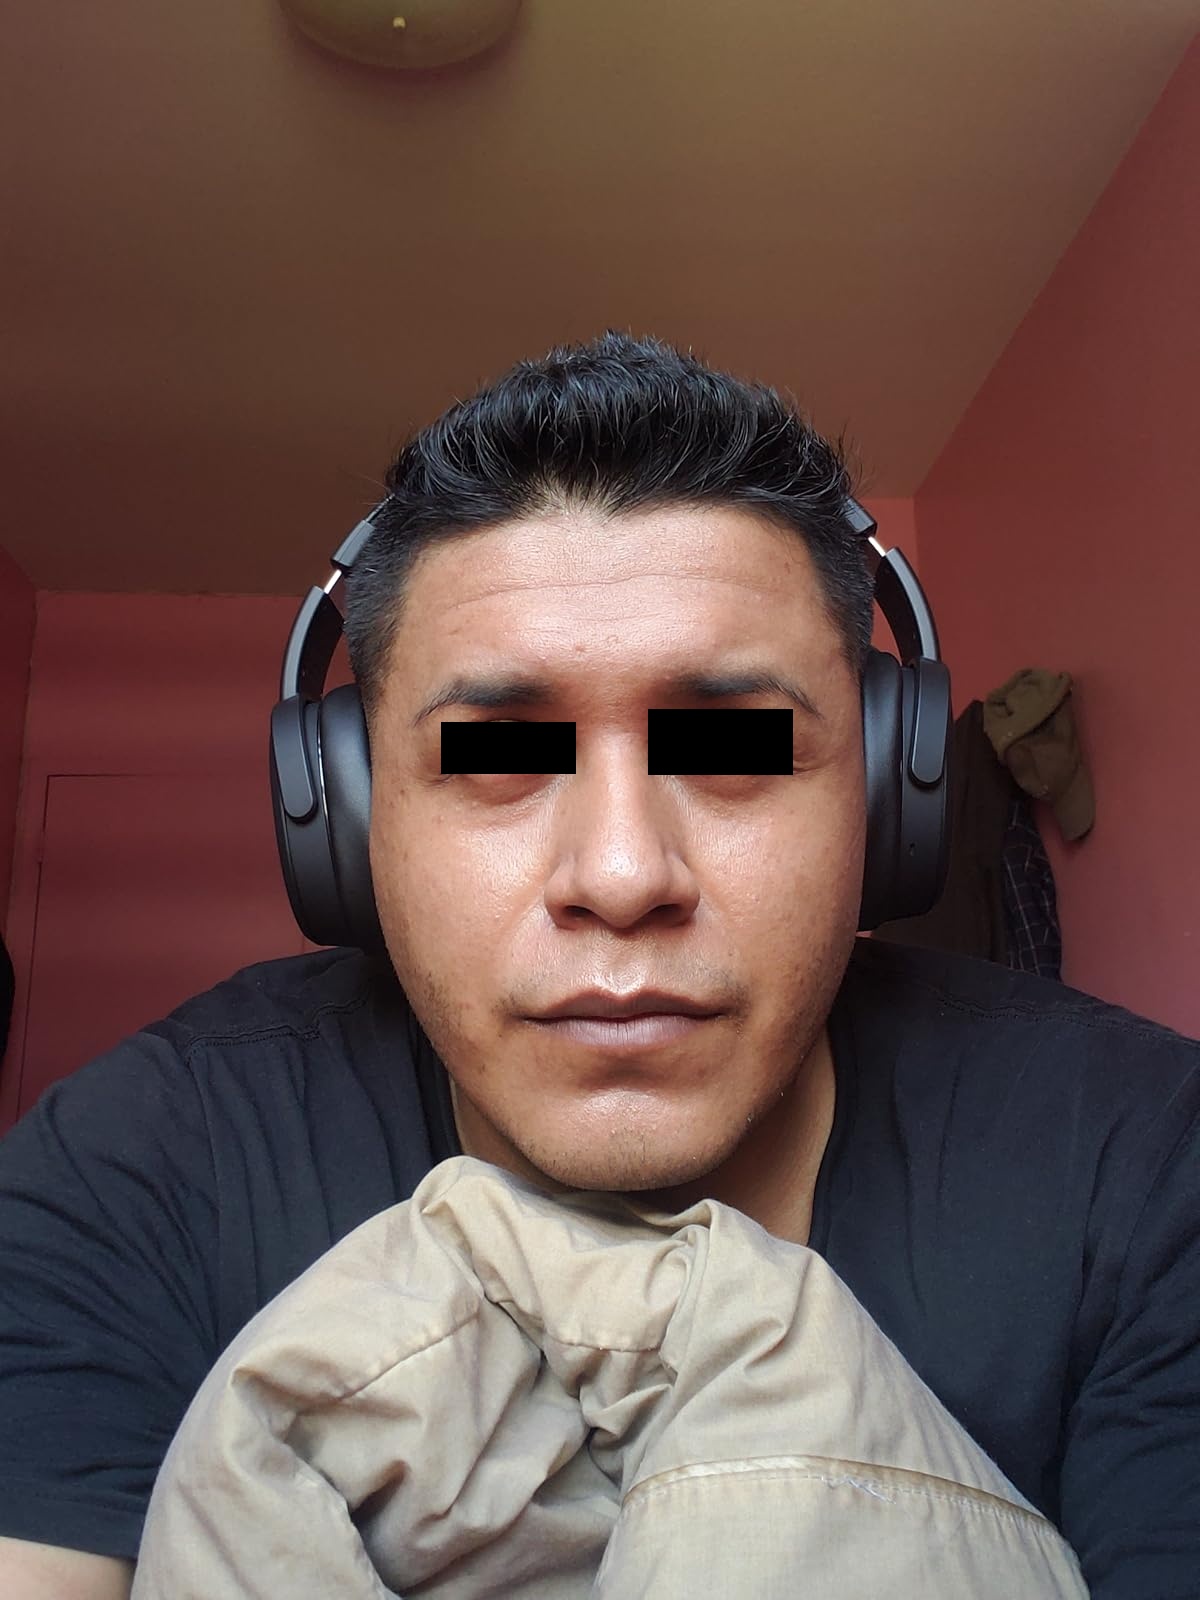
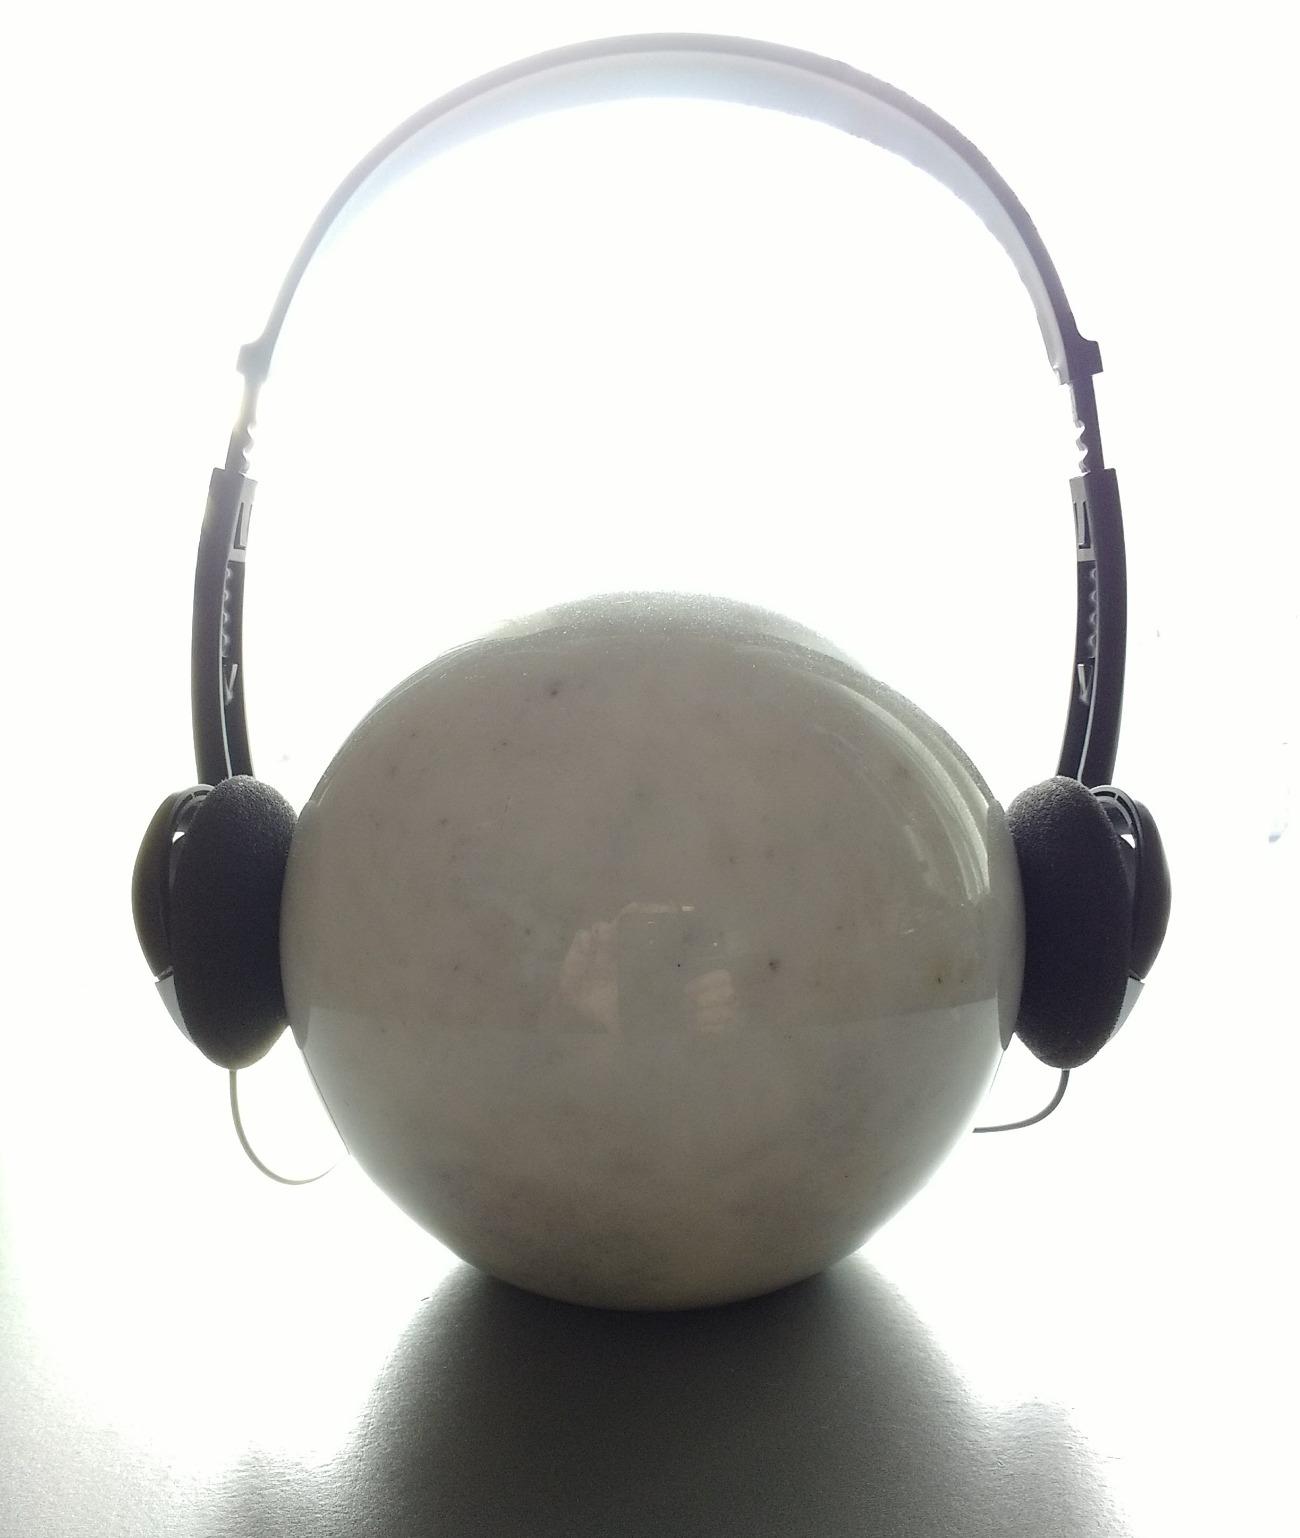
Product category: headphones
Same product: no